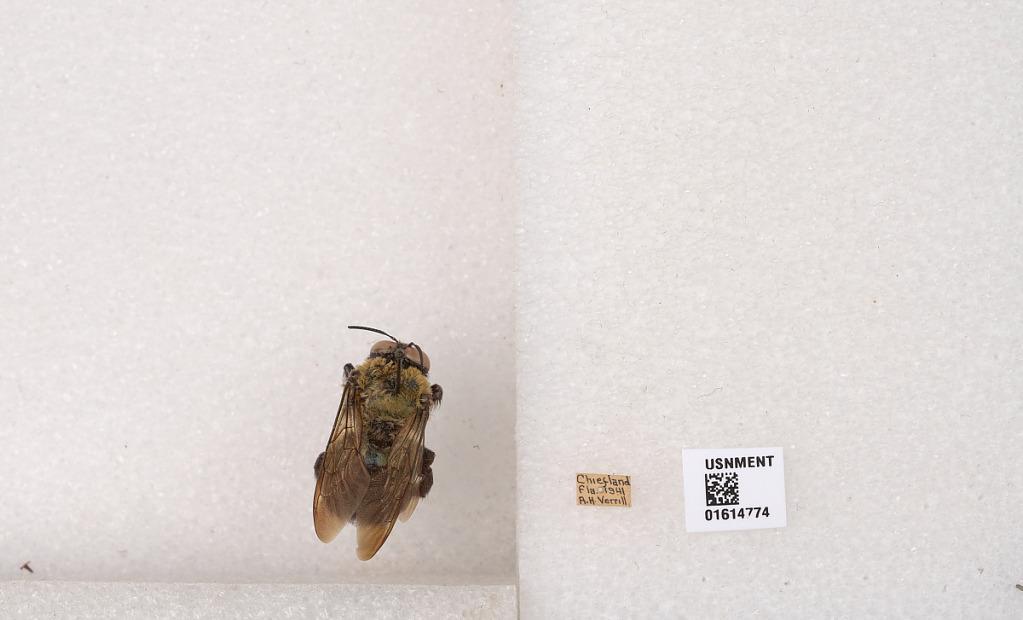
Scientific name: Xylocopa (Xylocopoides) virginica virginica (Linnaeus)
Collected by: A. Verrill
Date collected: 1941-1-1
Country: United States
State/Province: Florida
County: Levy
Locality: Chiefland
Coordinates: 29.475, -82.8598